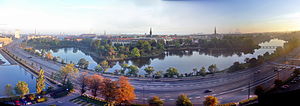
Radisson Blu Scandinavia Hotel (København) / Faciliteter
Sammensat billede af udsigten mod nordvest, nord og nordøst. På billedet ses fra venstre Ny Tøjhusgrunden, Langebro, Amager Boulevard, Stadsgraven og Christianshavn.
Radisson Blu Scandinavia Hotel, København er et hotel i København. Hotellet ligger på Islands Brygge på Ny Tøjhusgrunden lige uden for Københavns volde først på Amager. Det er med sine 86 meter og 26 etager Danmarks næsthøjeste hotel efter Aarhus City Tower. Med sine 542 værelser var det Danmarks største hotel indtil 2009, men er nu det fjerdestørste efter Bella Sky og CABINN Metro i Ørestaden og Tivoli Hotel ved Kalvebod Brygge. Hotellet er en del af den internationale kæde Radisson Hotels.